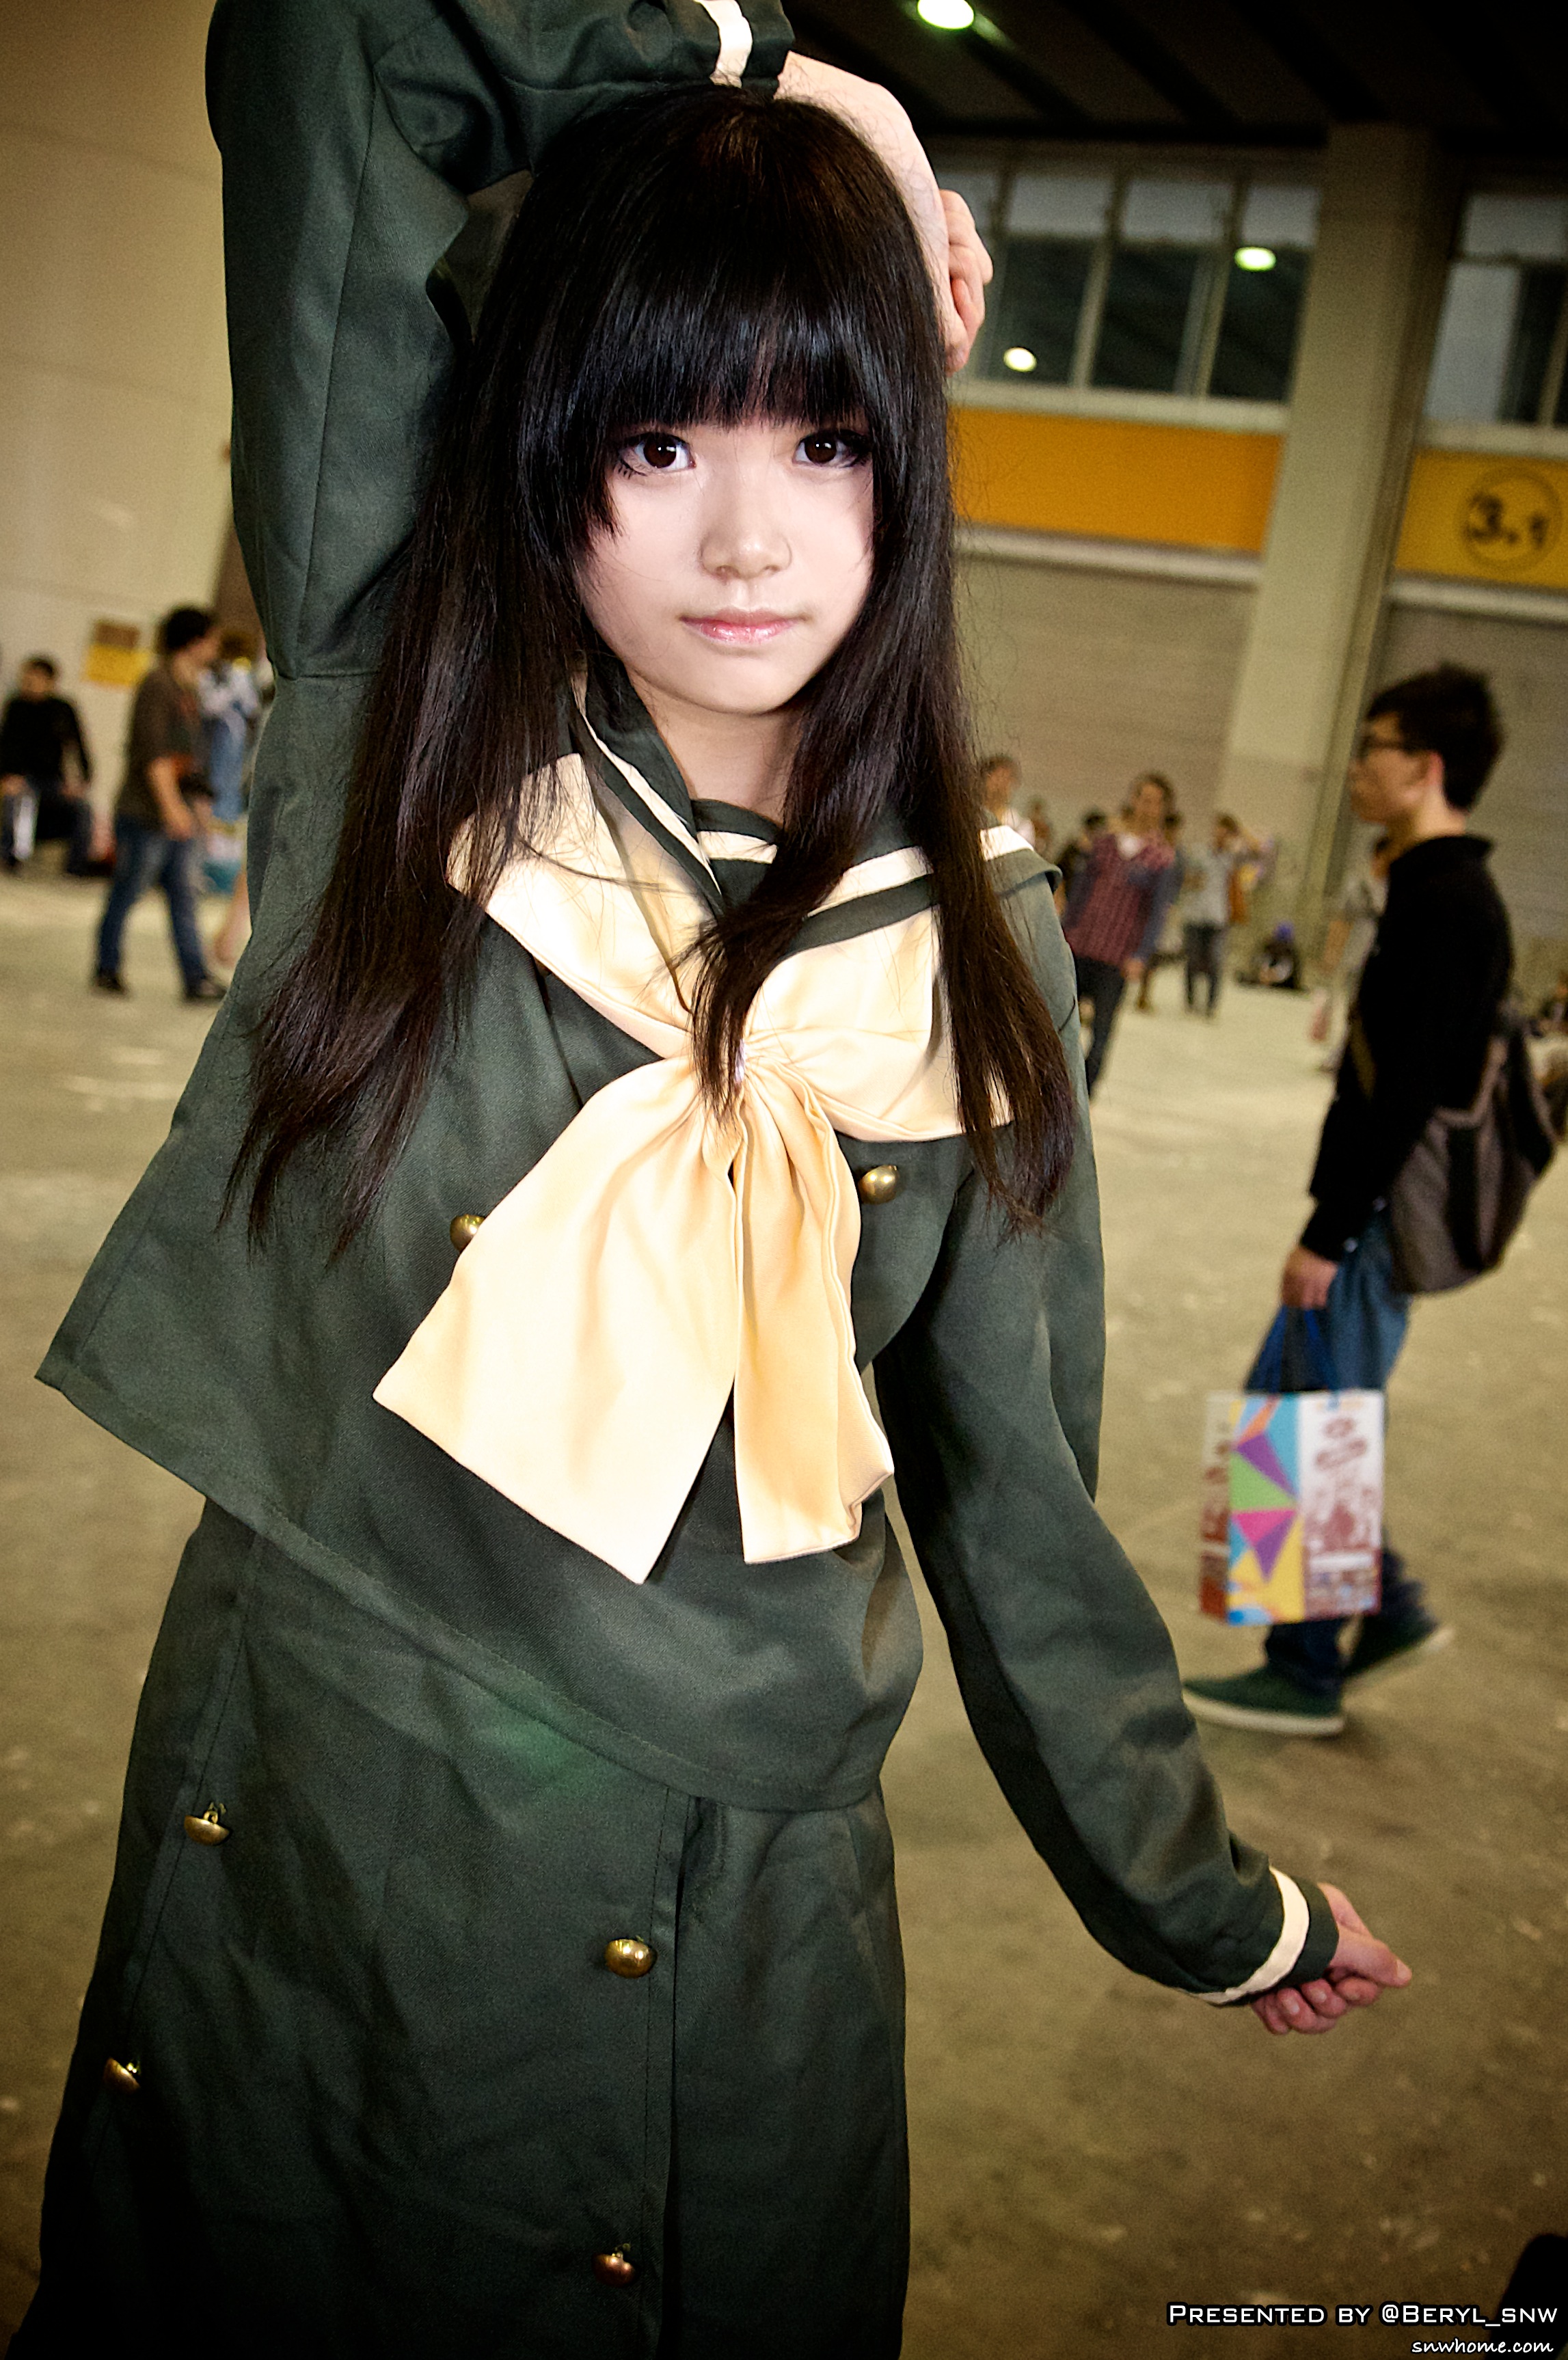
girl, game, clothing, cosplay, doll, girls, figure, performance, canton, costume, anime, comic, comiccon, guangzhou, pazhou, convention